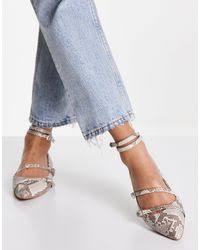
Label: Ballet Flat